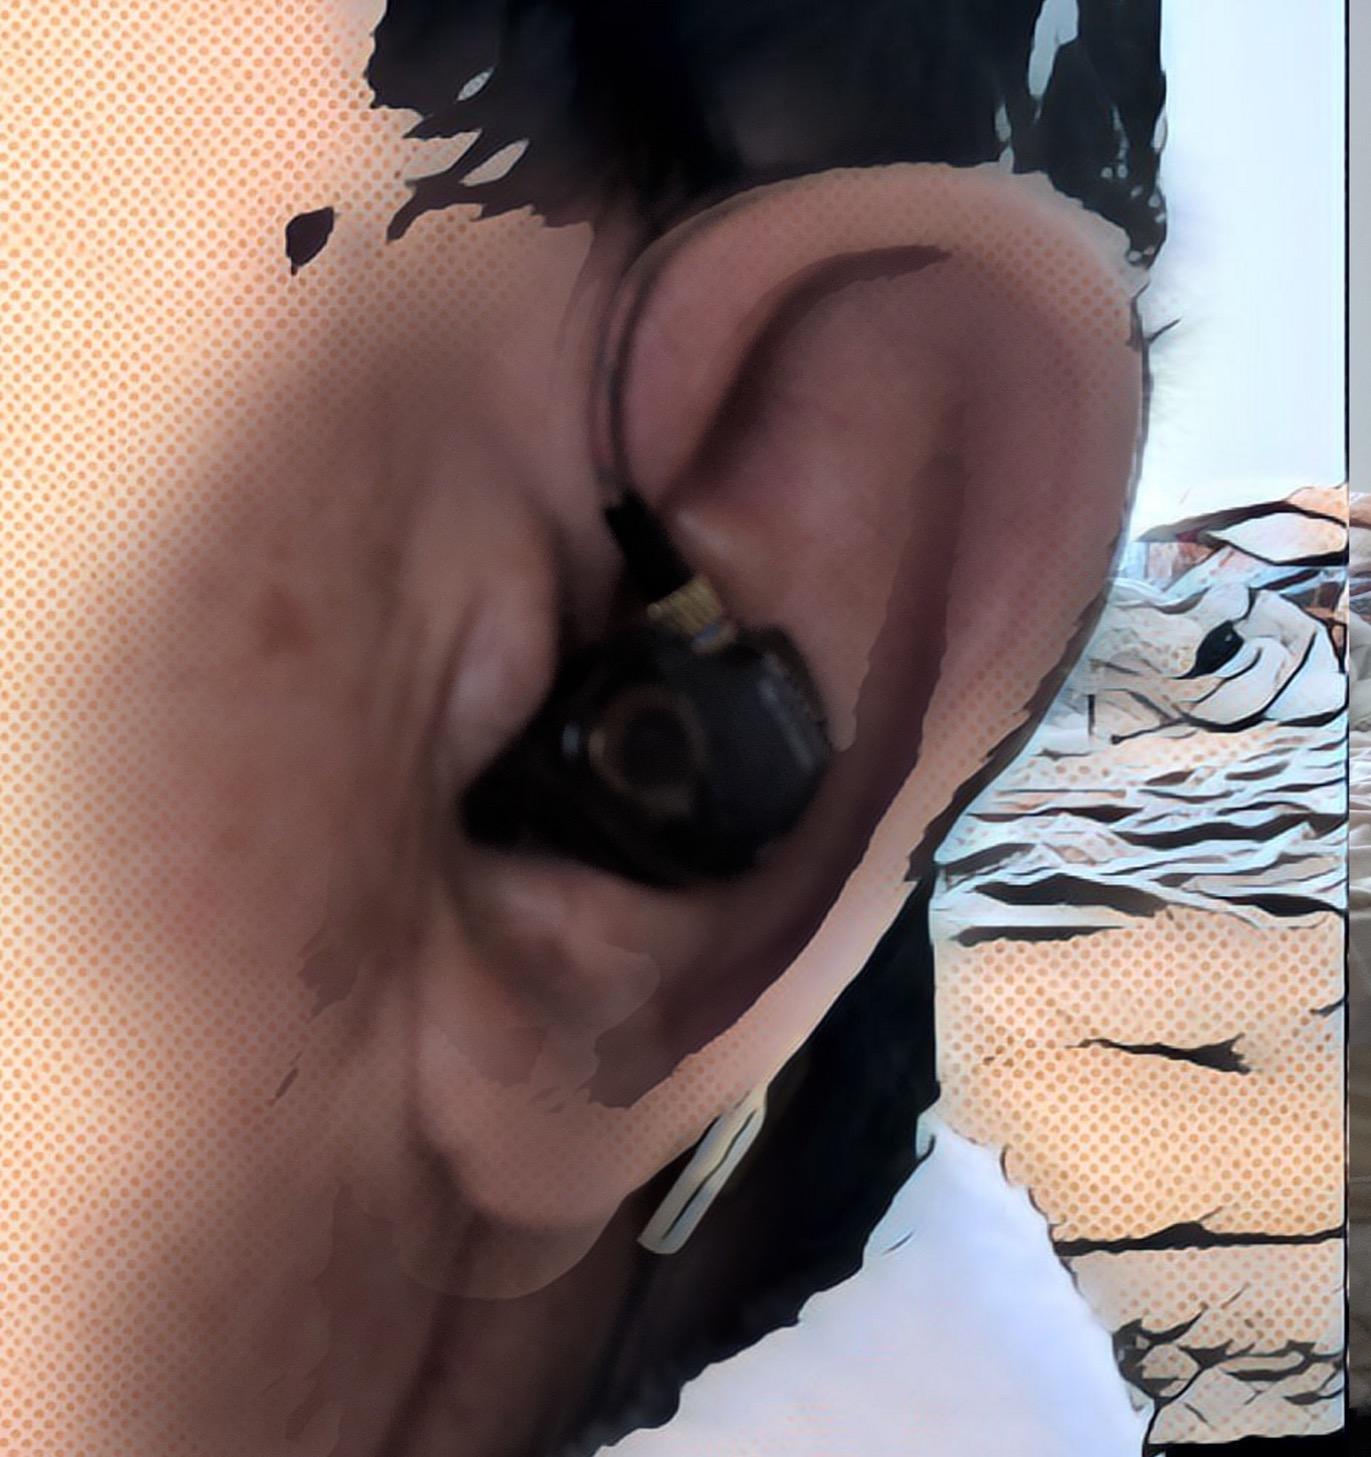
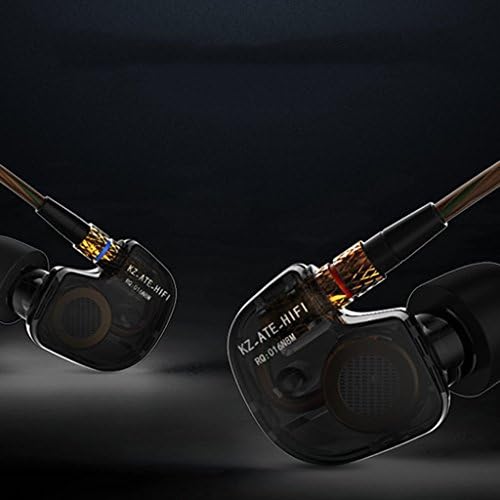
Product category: headphones
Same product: yes